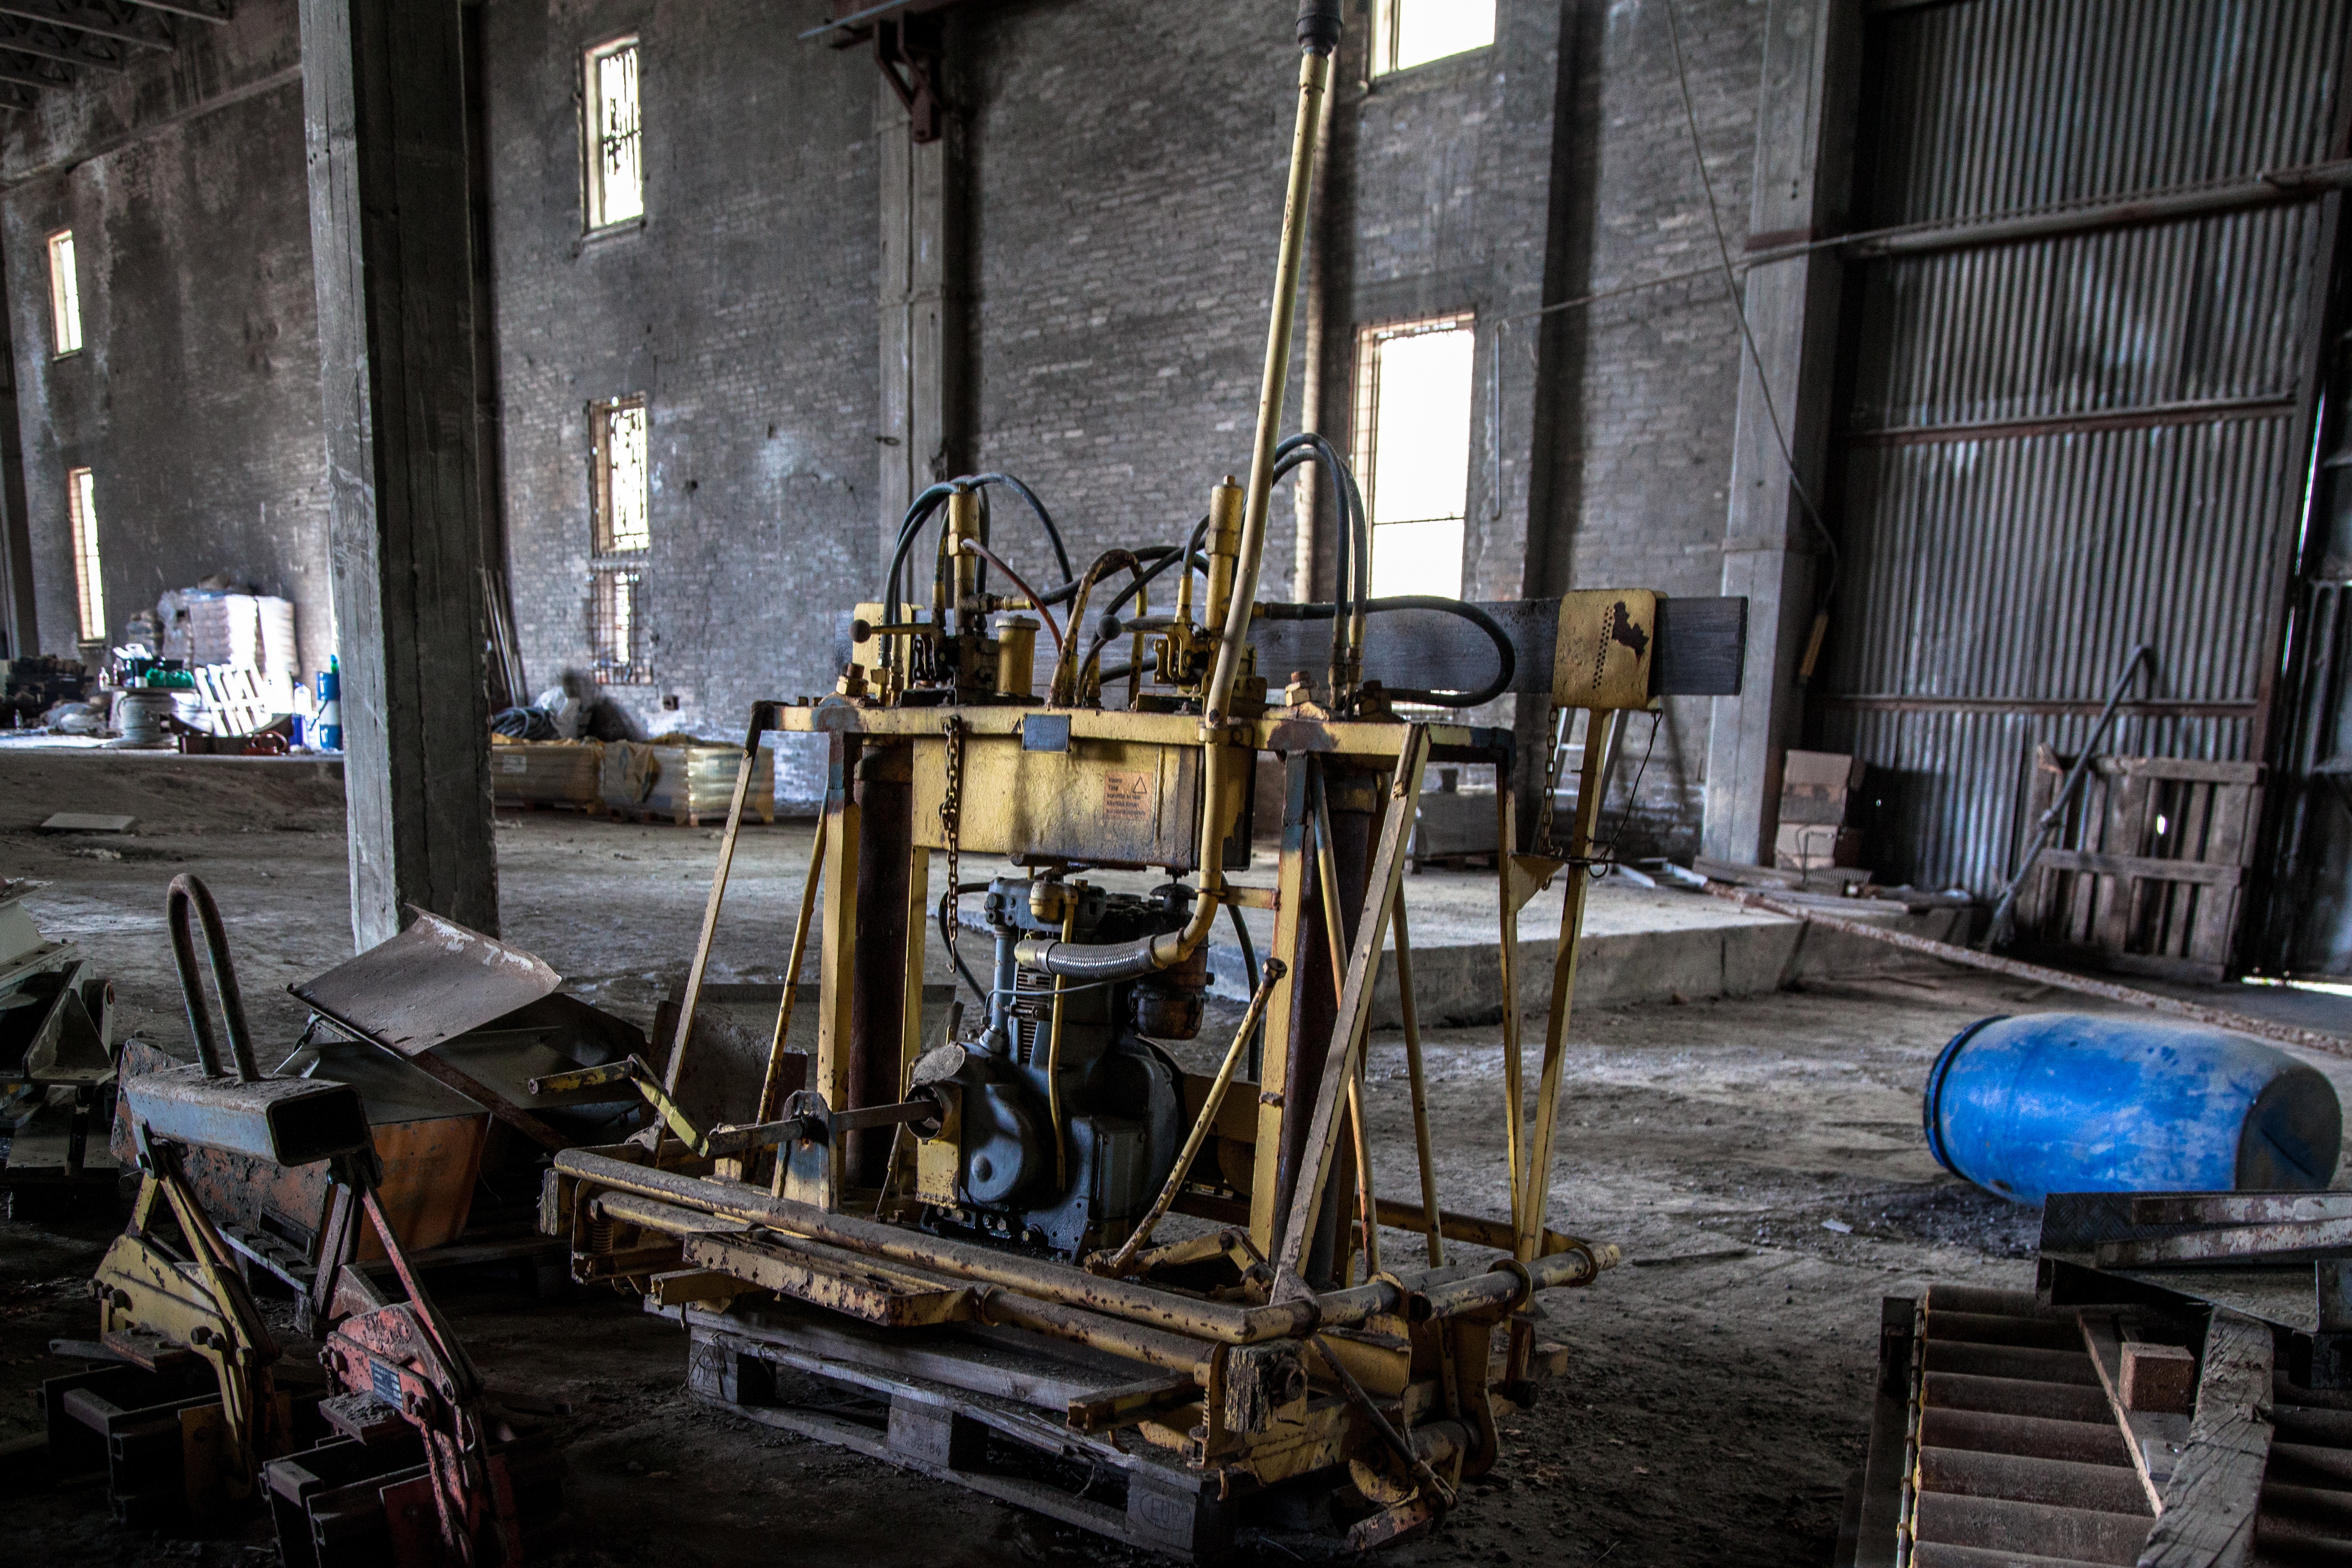
architecture, structure, interior, old, urban, construction, equipment, broken, metal, dust, industrial, abandoned, machine, machinery, factory, dirty, grunge, empty, industry, ruin, brick, concrete, destroyed, deserted, power, engineering, buildings, rusty, waste, danger, abandon, disaster, destruction, damage, ruined, aged, nobody, hollow, apocalyptic, respirator, abandoned factory, urban exploration